Inglis Palgrave

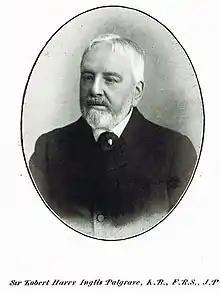
Sir Robert Harry Inglis Palgrave (1827–1919) photographed 1911 or earlier

Robert Harry Inglis Palgrave was born on 11 June 1827. He was the son of Francis Palgrave (born Cohen) and his wife Elizabeth Turner, daughter of the banker Dawson Turner. His brothers were Francis Turner Palgrave, William Gifford Palgrave and Sir Reginald Palgrave.